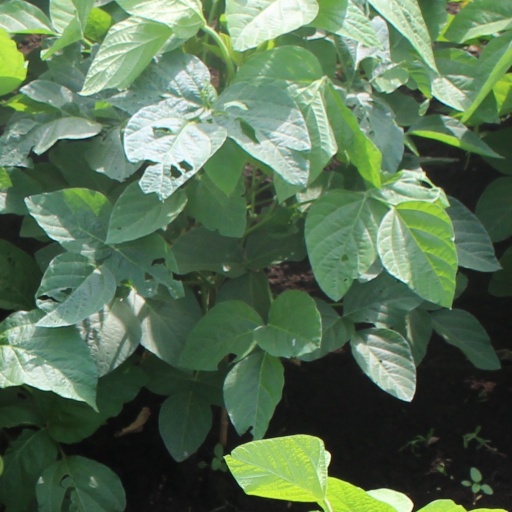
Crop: soybean